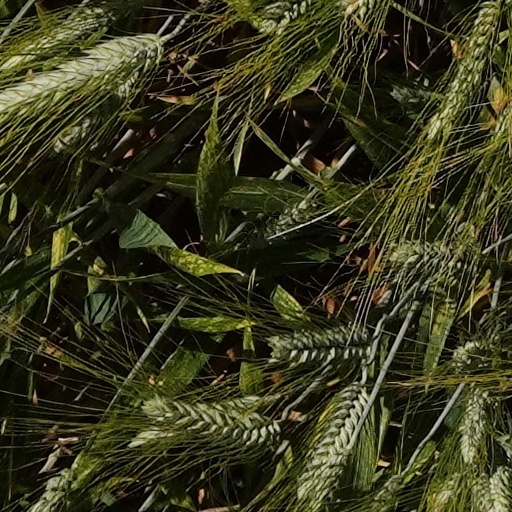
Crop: wheat